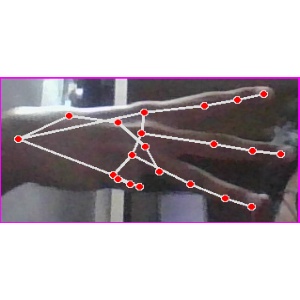
अक्षर: भ